Criticisms of Cargill

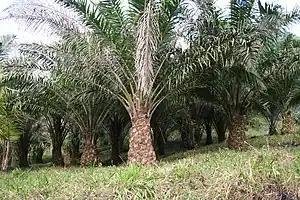
Oil palms ("Elaeis guineensis")

Concerns have been raised about Cargill's palm oil operations in Indonesia and Papua New Guinea by Friends of the Earth, the United Nations Food and Agriculture Organization (FAO), Rainforest Action Network (RAN), Asian Studies Association of Australia, and the Roundtable on Sustainable Palm Oil (RSPO). Cargill has corporate social responsibility policies and industry commitments to produce palm oil sustainably.